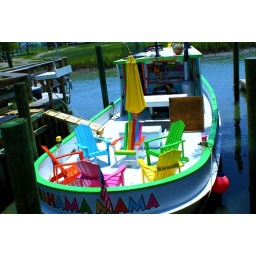
Murrells Inlet, SC Beautiful colorful boat moored right on the boardwalk in Murrells Inlet, SC